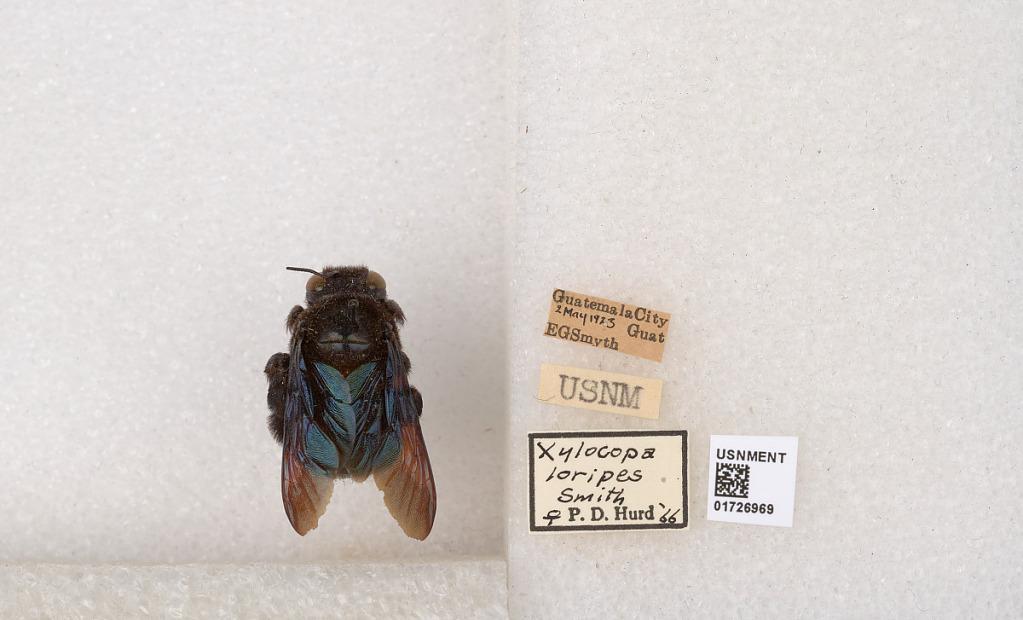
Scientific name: Xylocopa (Schonnherria) loripes Smith
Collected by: E. Smyth
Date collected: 1923-5-2
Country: Guatemala
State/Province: Guatemala
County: Guatemala
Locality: Guatemala City
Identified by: Hurd, P. D.